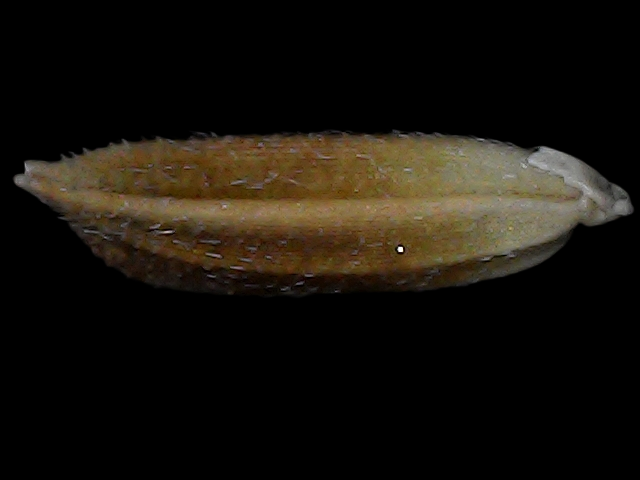
Rice variety: Bd56